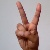
The image shows a hand gesture representing the letter 'V' in Indian Sign Language.